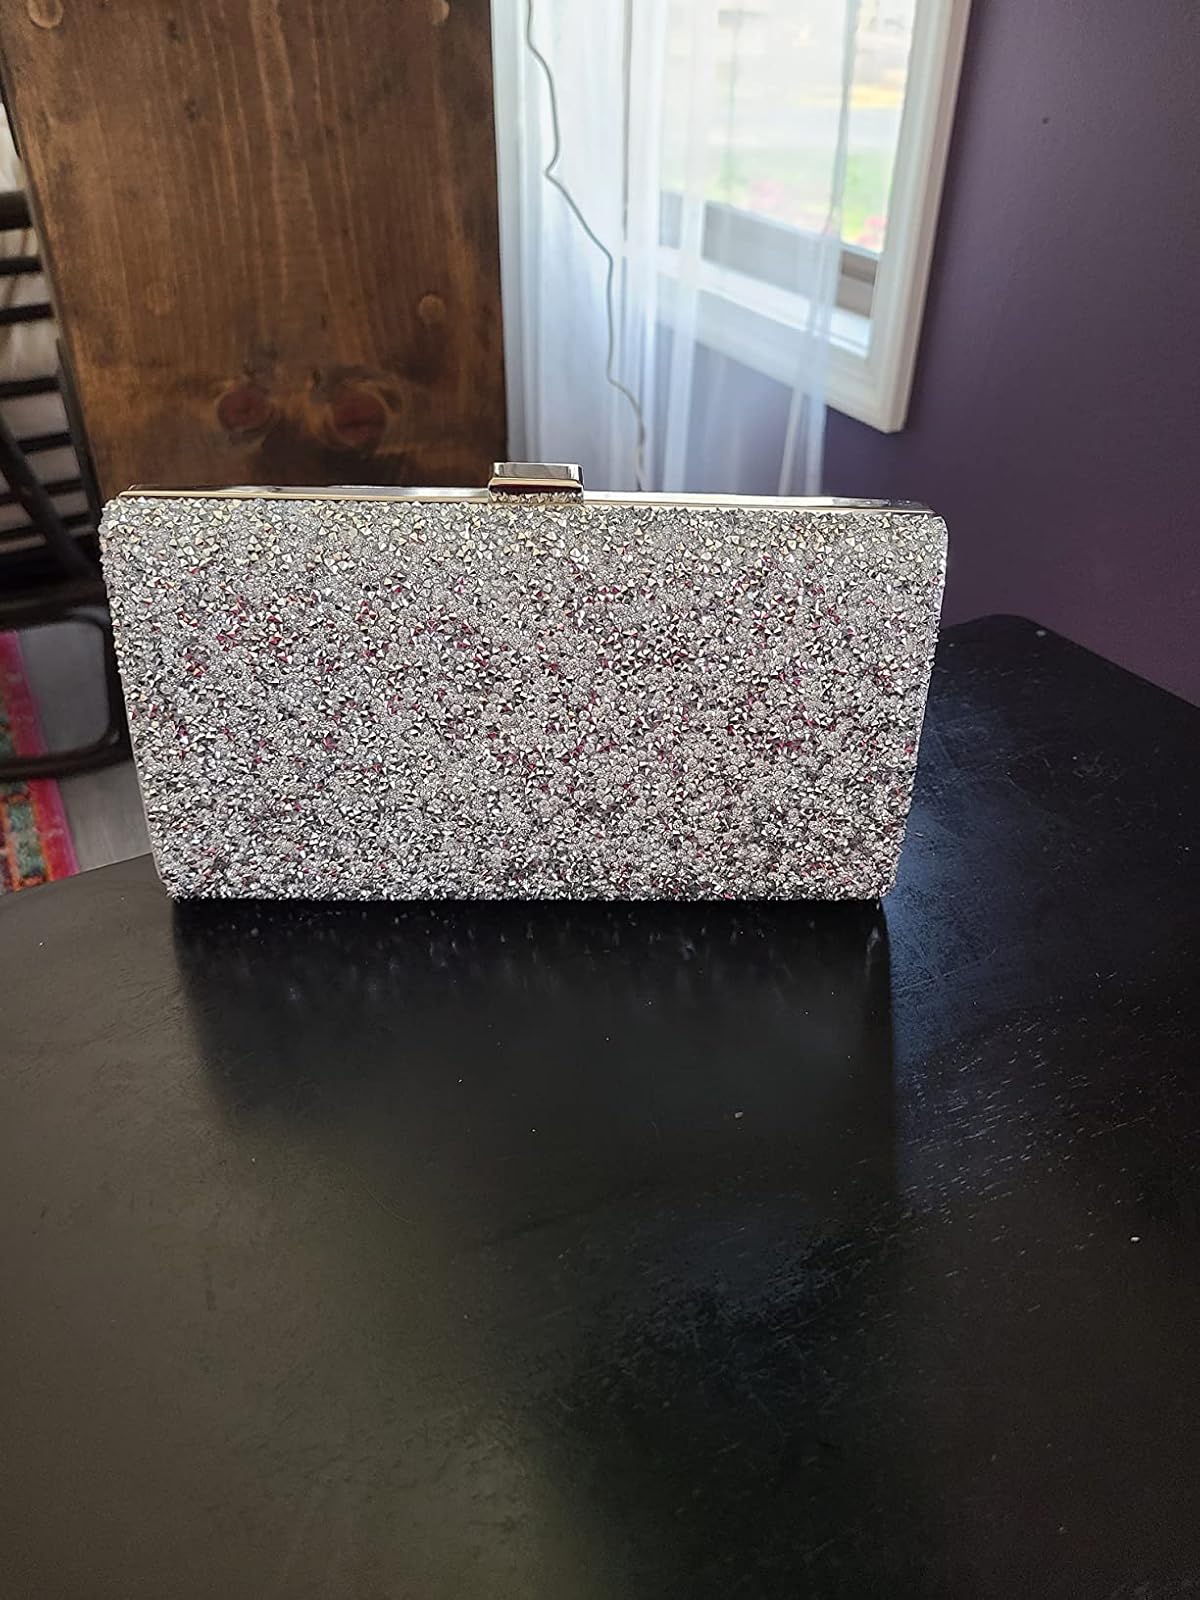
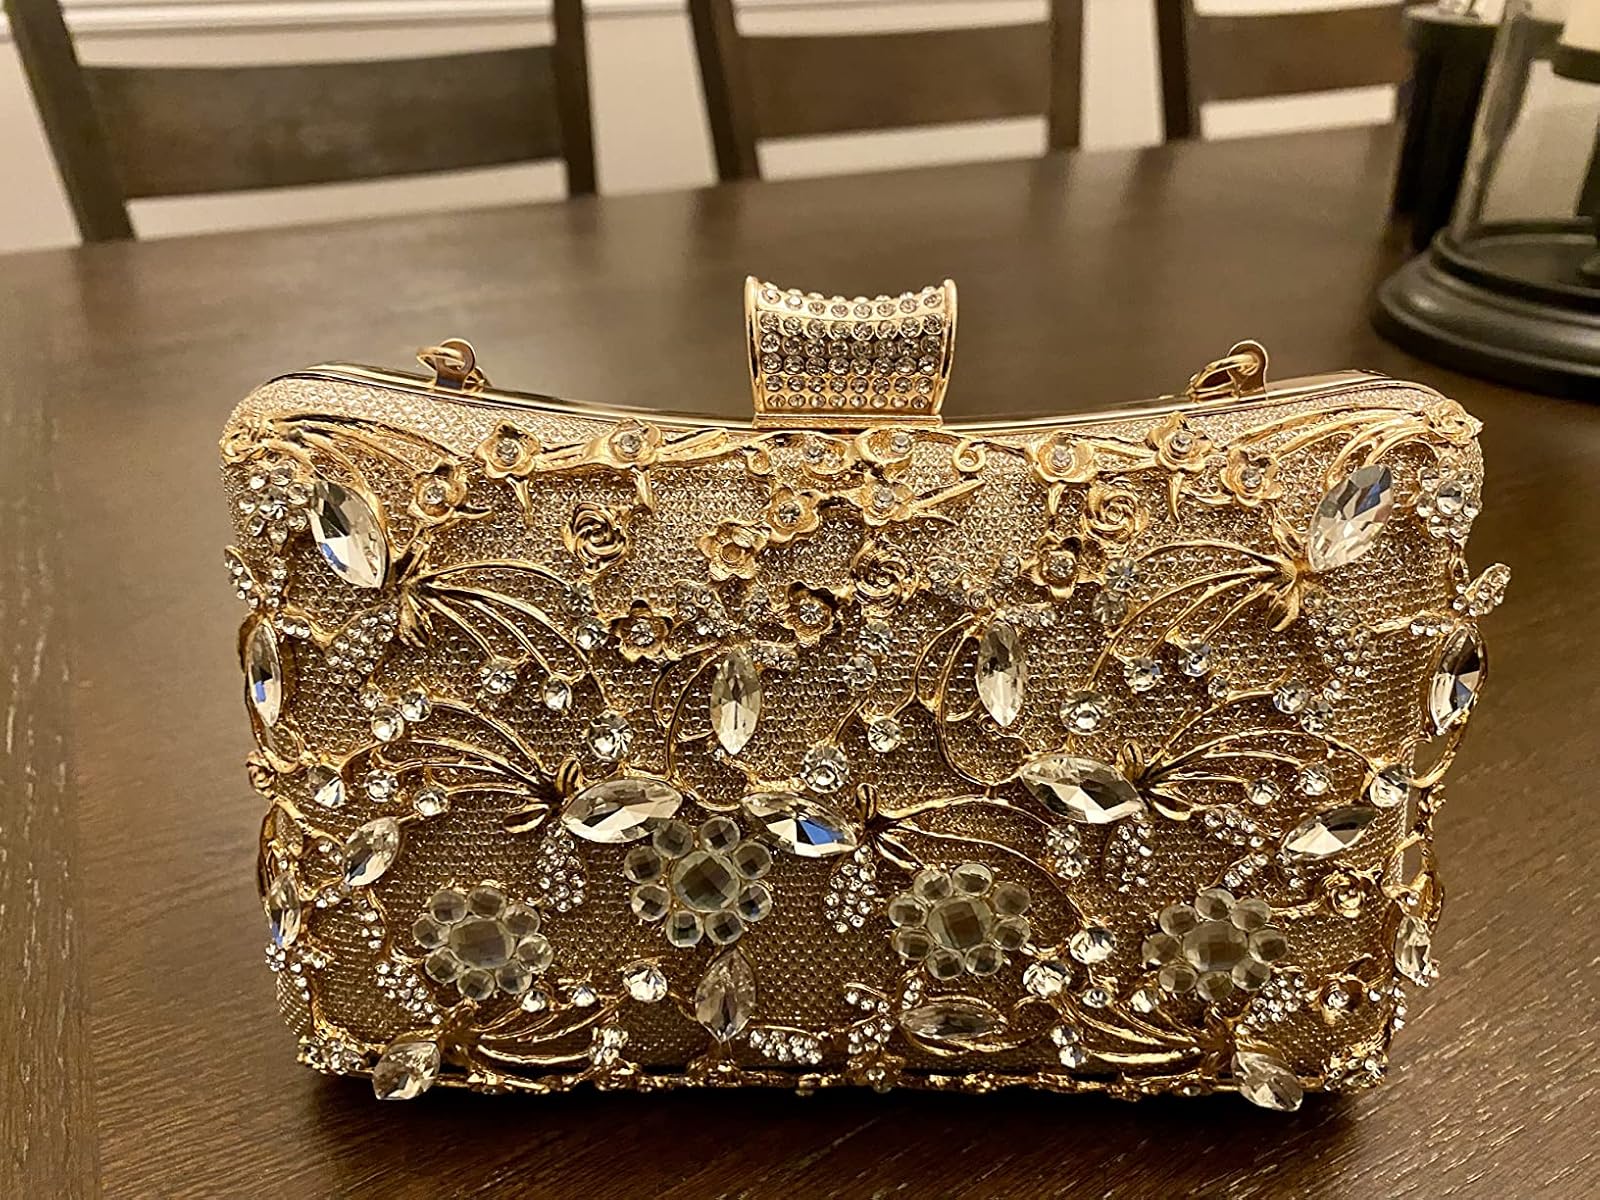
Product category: accessories_handbag
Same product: no